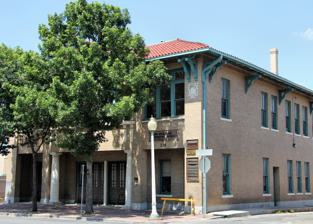
Building: Fire Station and City Hall
Country: United States of America
Year built: 1915
United States historic place Fire Station and City Hall U.S. National Register of Historic Places Location 224 N. Guadalupe St., San Marcos, Texas Coordinates 29°53′02″N 97°56′28″W / 29.88389°N 97.94111°W / 29.88389; -97.94111 ( Fire Station and City Hall ) Area less than one acre Built 1915 Architect Roy L. Thomas Architectural style Late 19th And 20th Century Revivals MPS San Marcos MRA NRHP reference No. 83004495 Added to NRHP August 26, 1983 The Fire Station and City Hall at 224 N. Guadalupe St. in San Marcos, Texas was built in 1915. It was listed on the National Register of Historic Places in 1983. It is a two-story buff brick building.  It was designed by Austin architect Roy L. Thomas . References